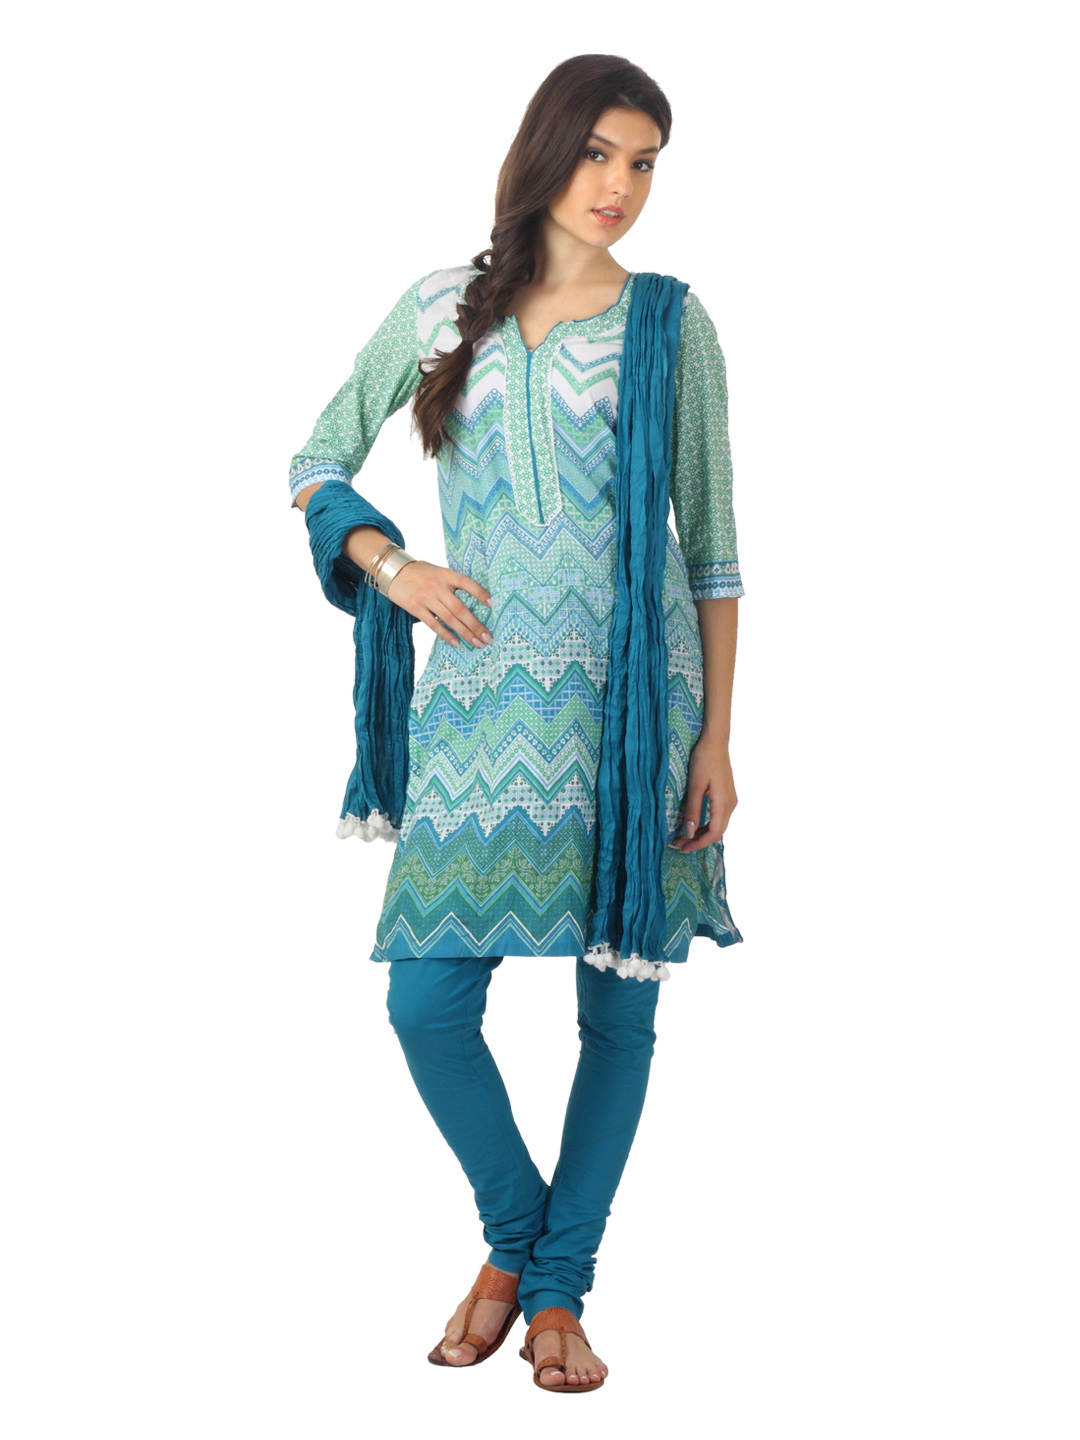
Biba Outlet Women Blue & Green Printed Churidar Kurta with Dupatta
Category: Apparel / Apparel Set / Kurta Sets
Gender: Women
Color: Blue
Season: Summer 2012
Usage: Ethnic